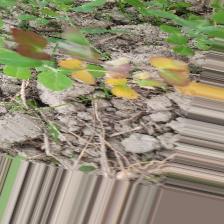
Label: Ascochyta blight